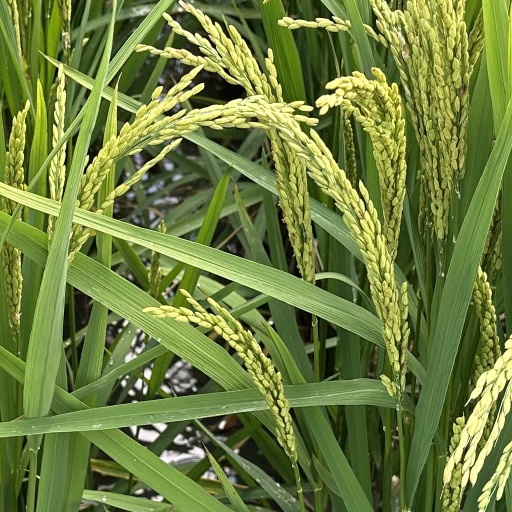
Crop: rice